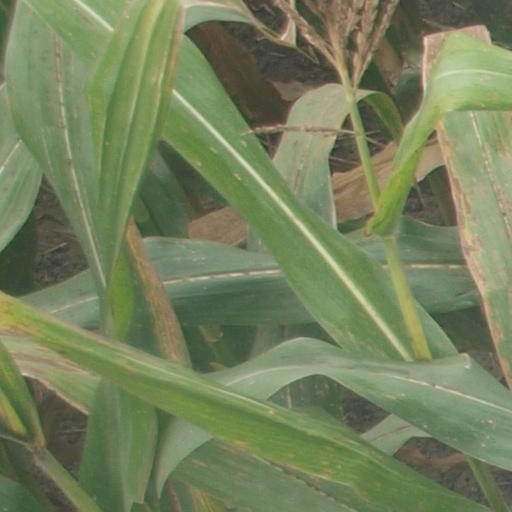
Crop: maize; corn